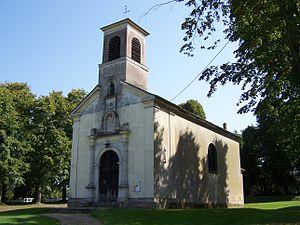
Millemont est une commune française située dans le département des Yvelines en région Île-de-France.